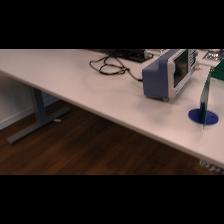
Label: NonHuman